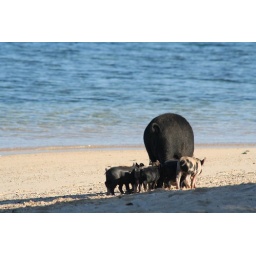
there were pigs and dogs loose all over the island